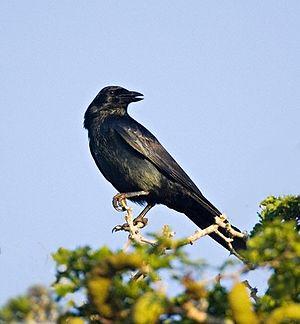
La Corneille du Mexique est une espèce de passereau de la famille des Corvidae.